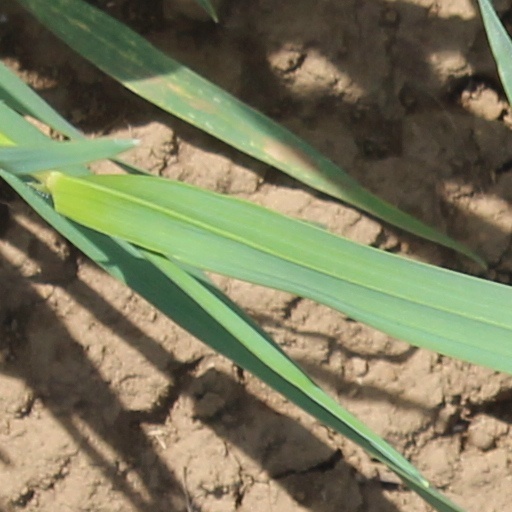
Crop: wheat